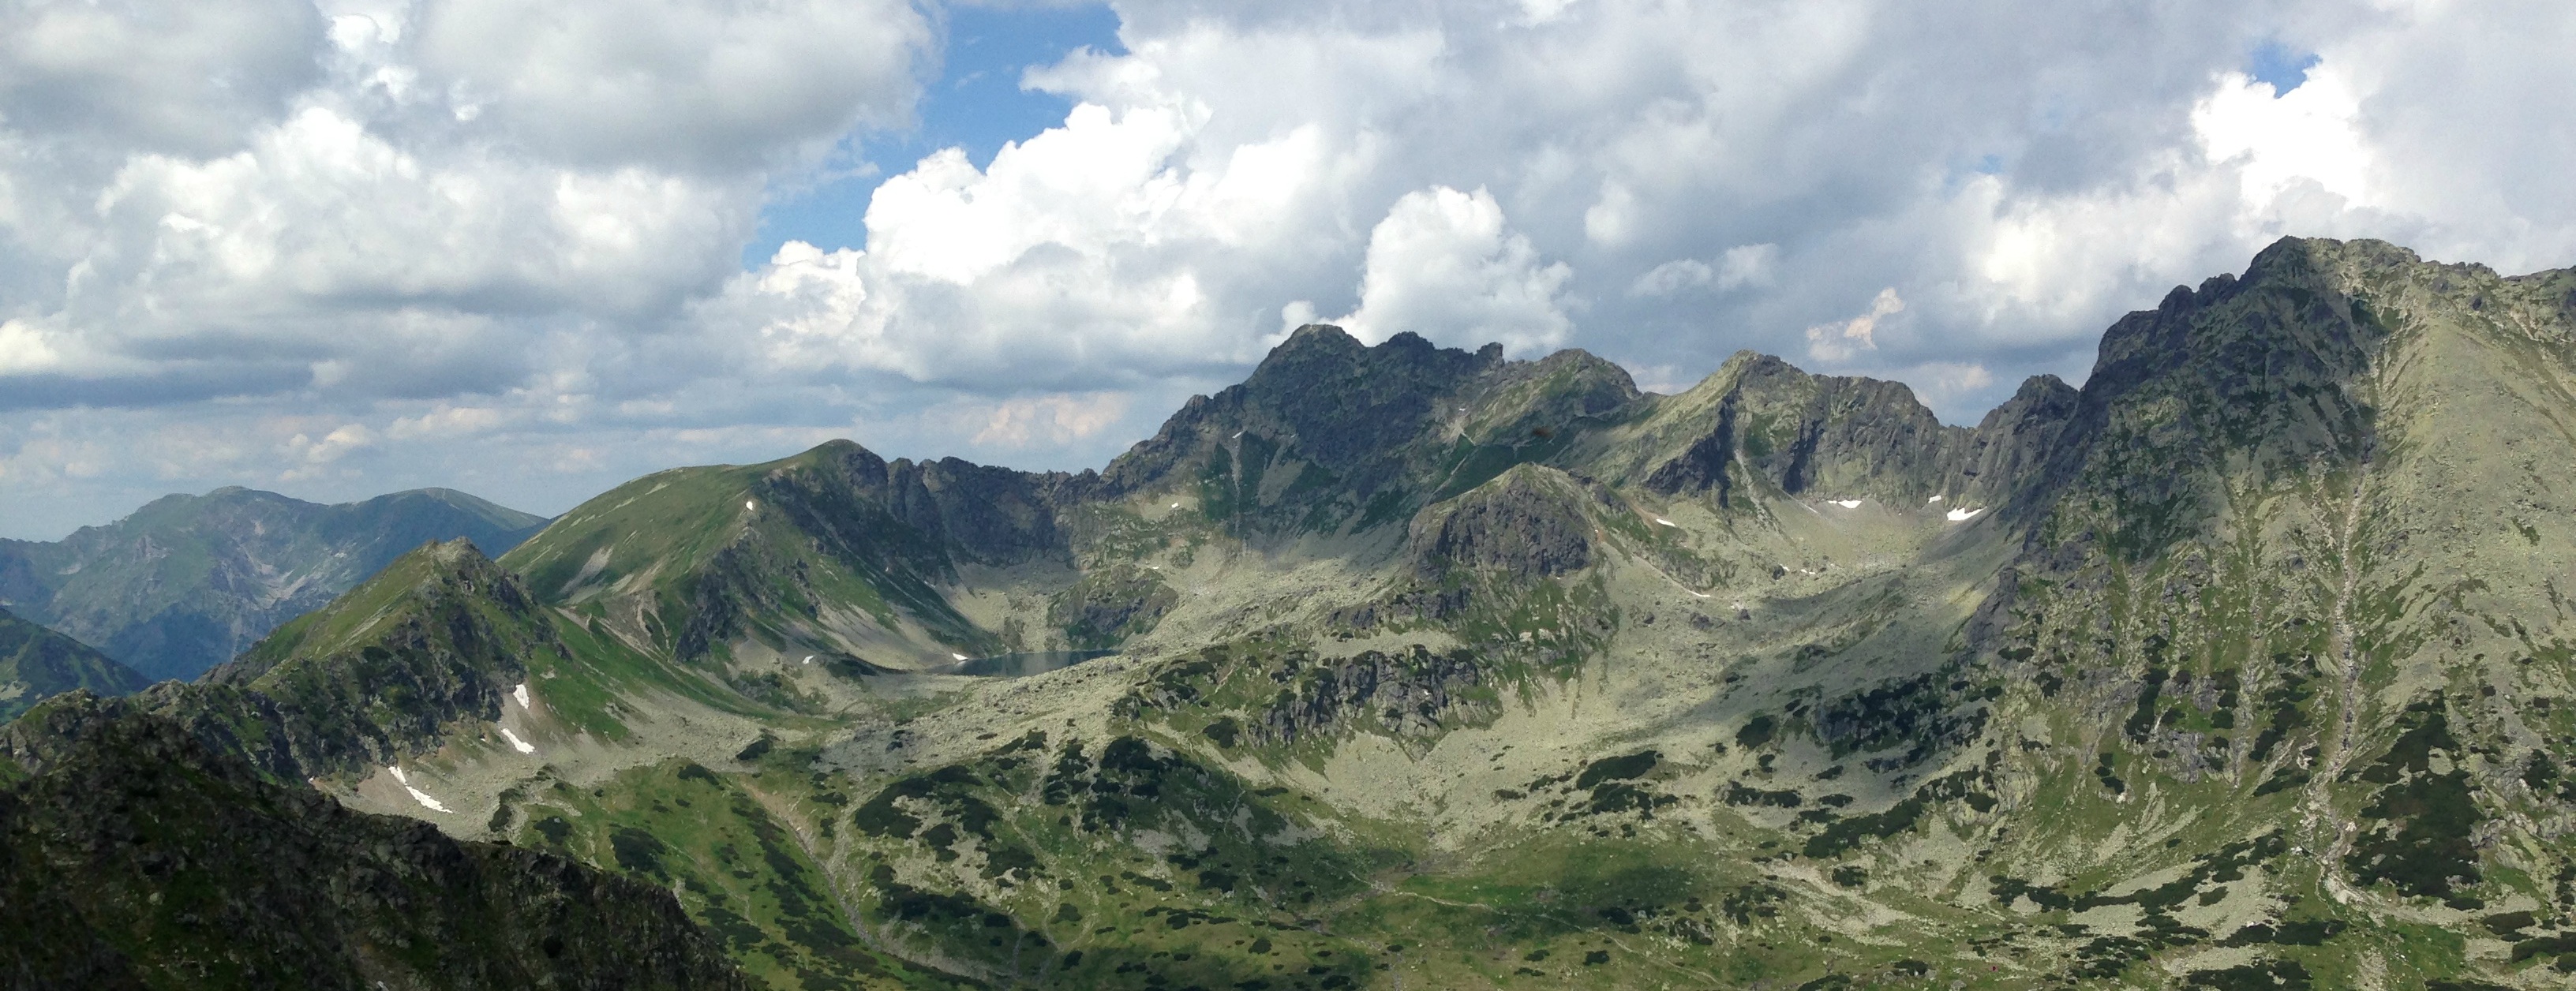
landscape, nature, wilderness, mountain, cloud, meadow, hill, valley, mountain range, panorama, tourism, ridge, summit, mountains, alps, poland, plateau, tatry, landform, the high tatras, mountain pass, geographical feature, mountainous landforms